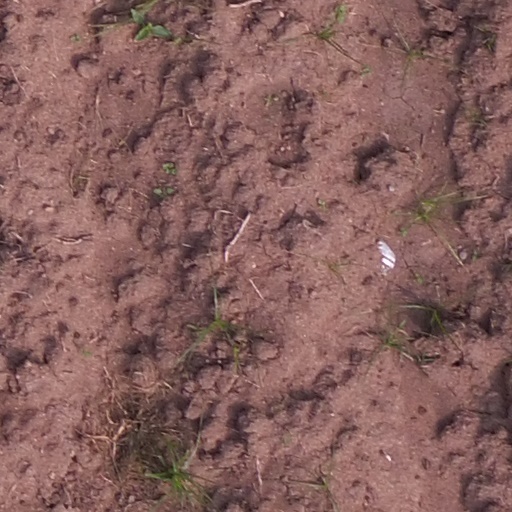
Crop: maize; corn